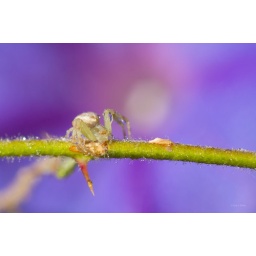
Best larger. Morning Glory flower can be seen in the water drops on a spider.